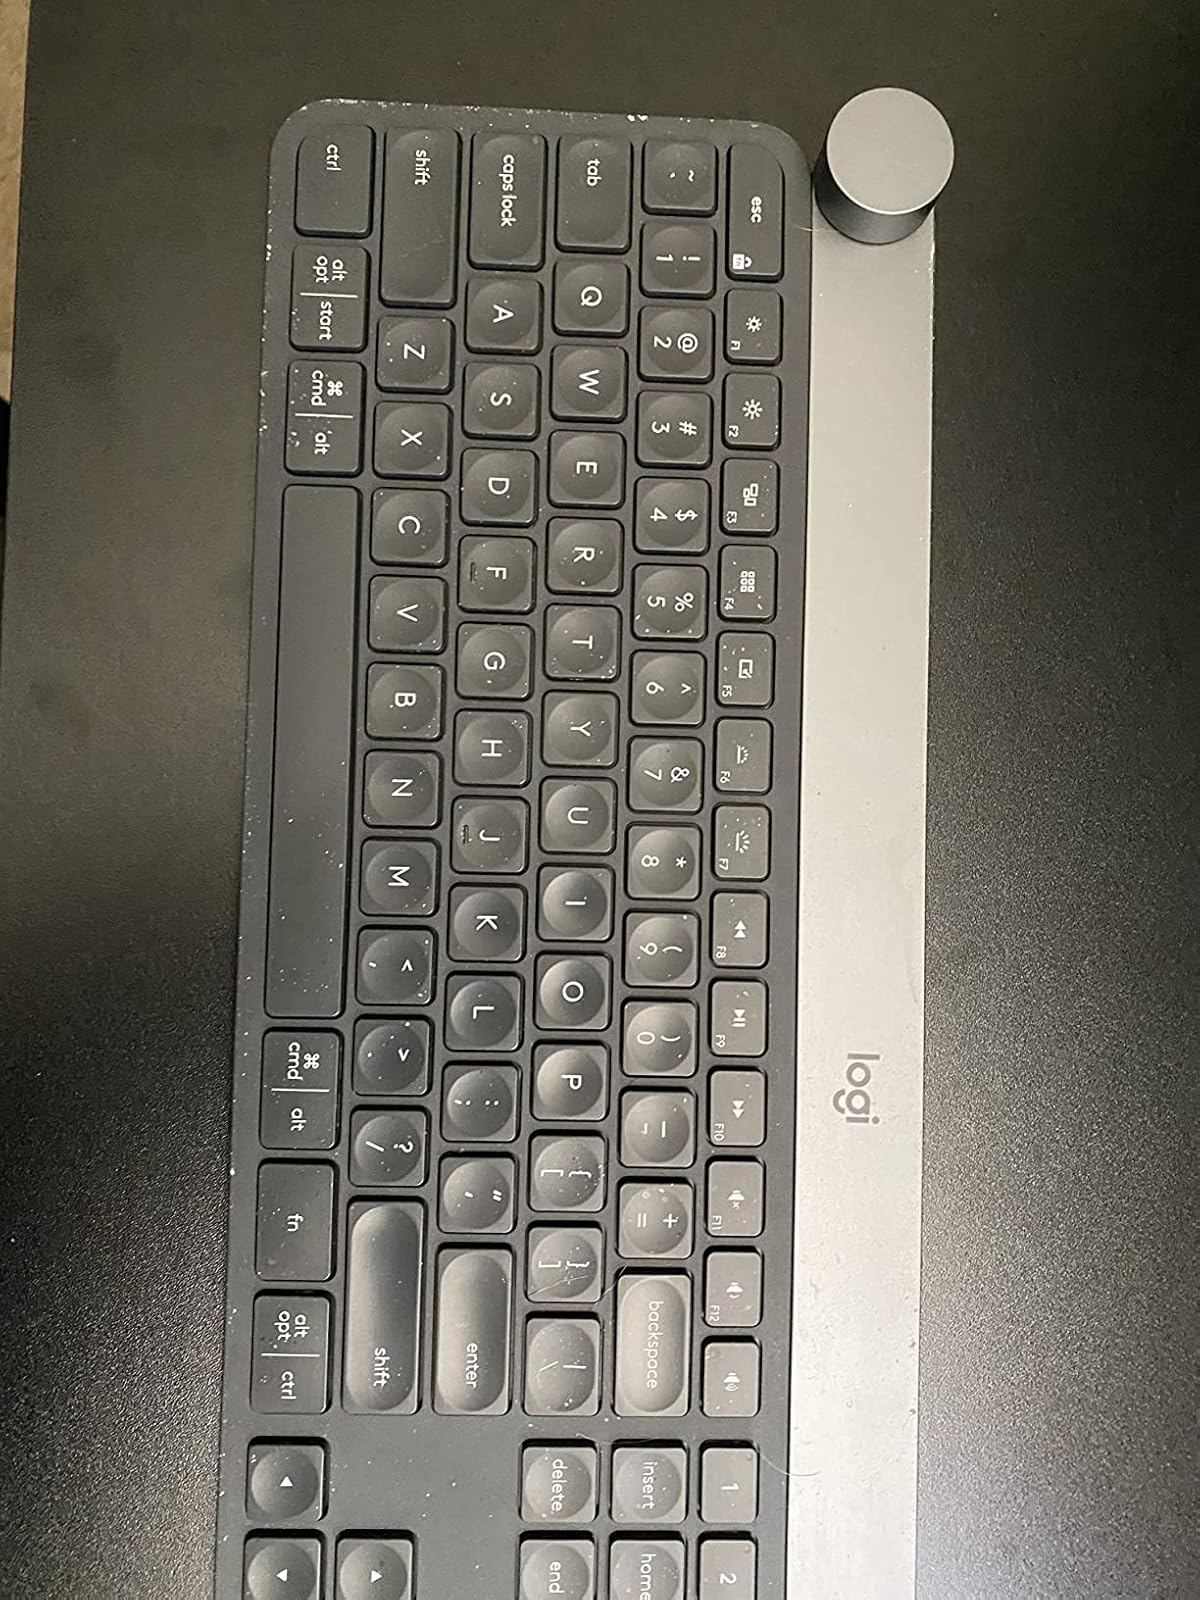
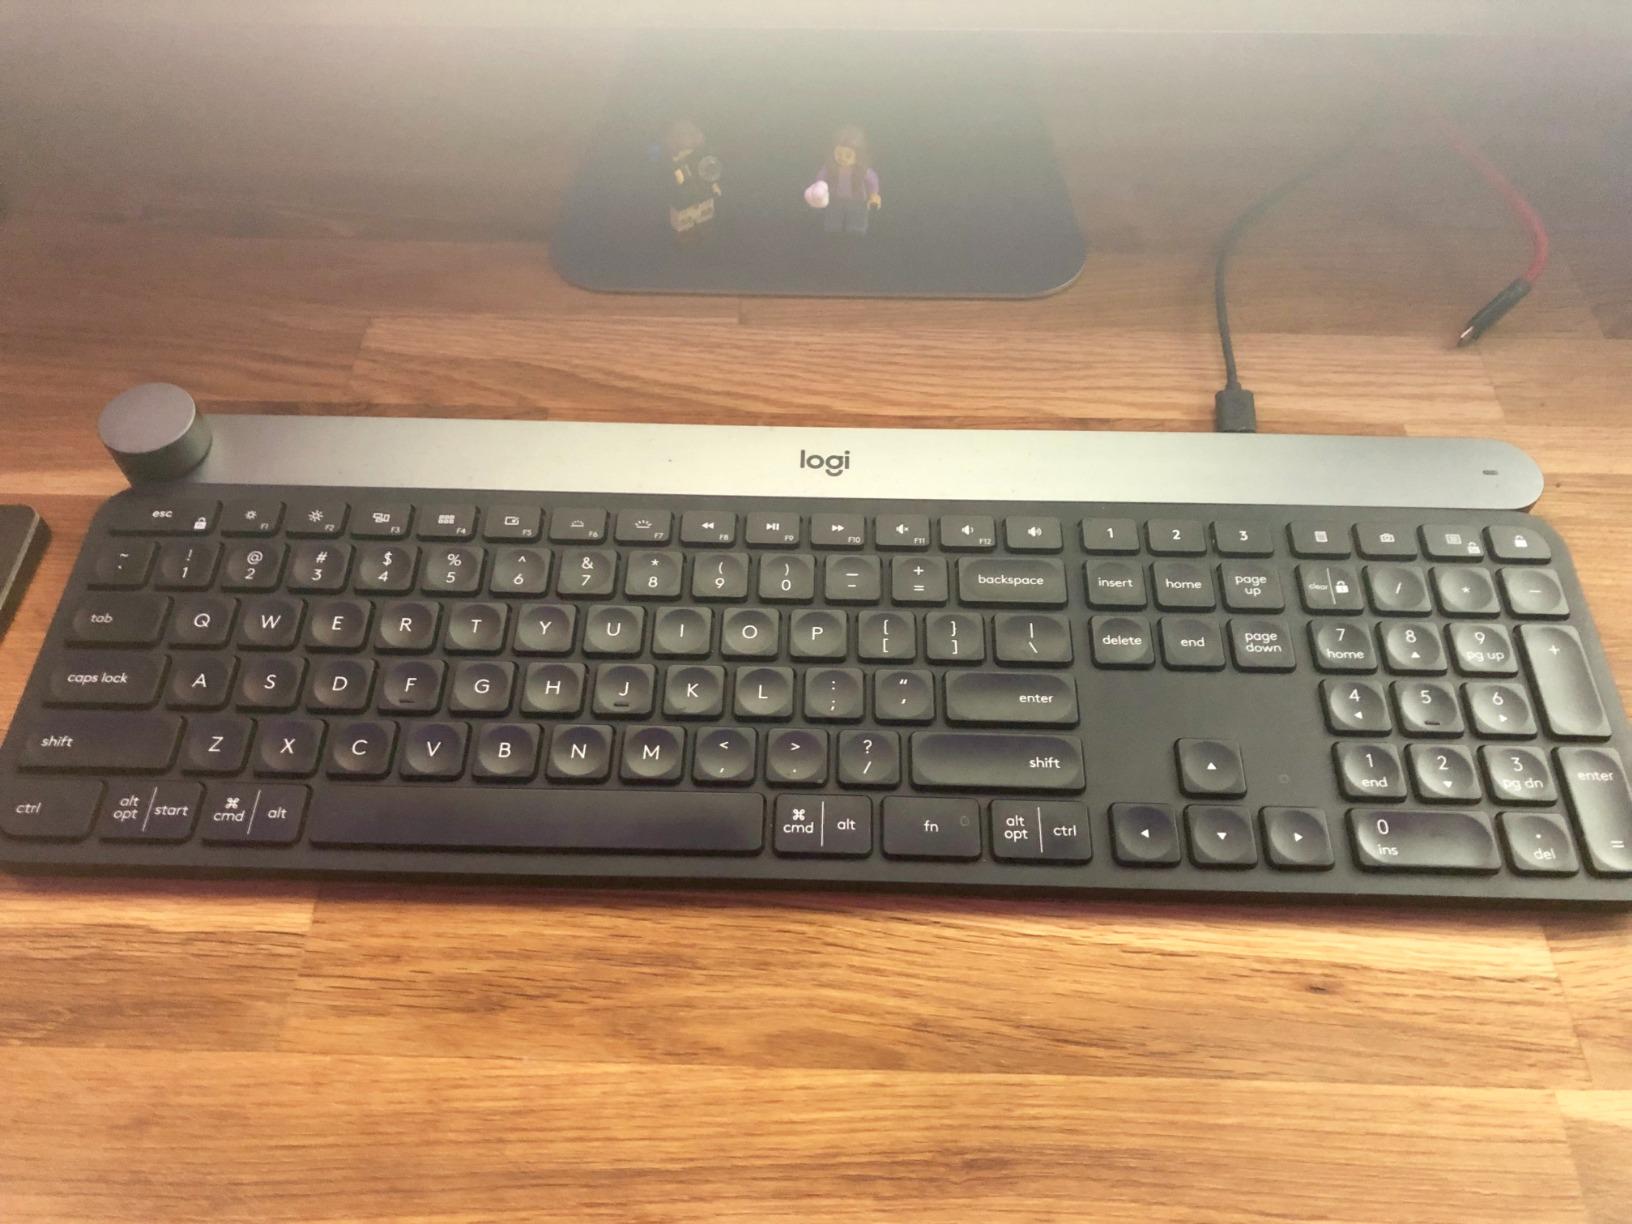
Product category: keyboard
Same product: yes